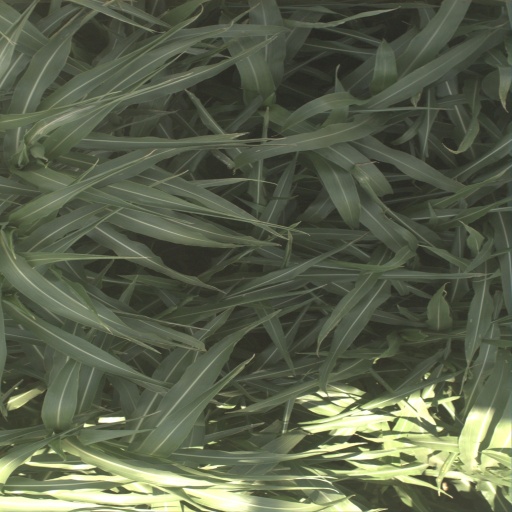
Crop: sorghum